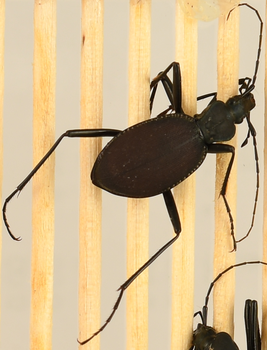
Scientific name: Scaphinotus angusticollis
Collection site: Abby Road NEON (ABBY), plot ABBY_006